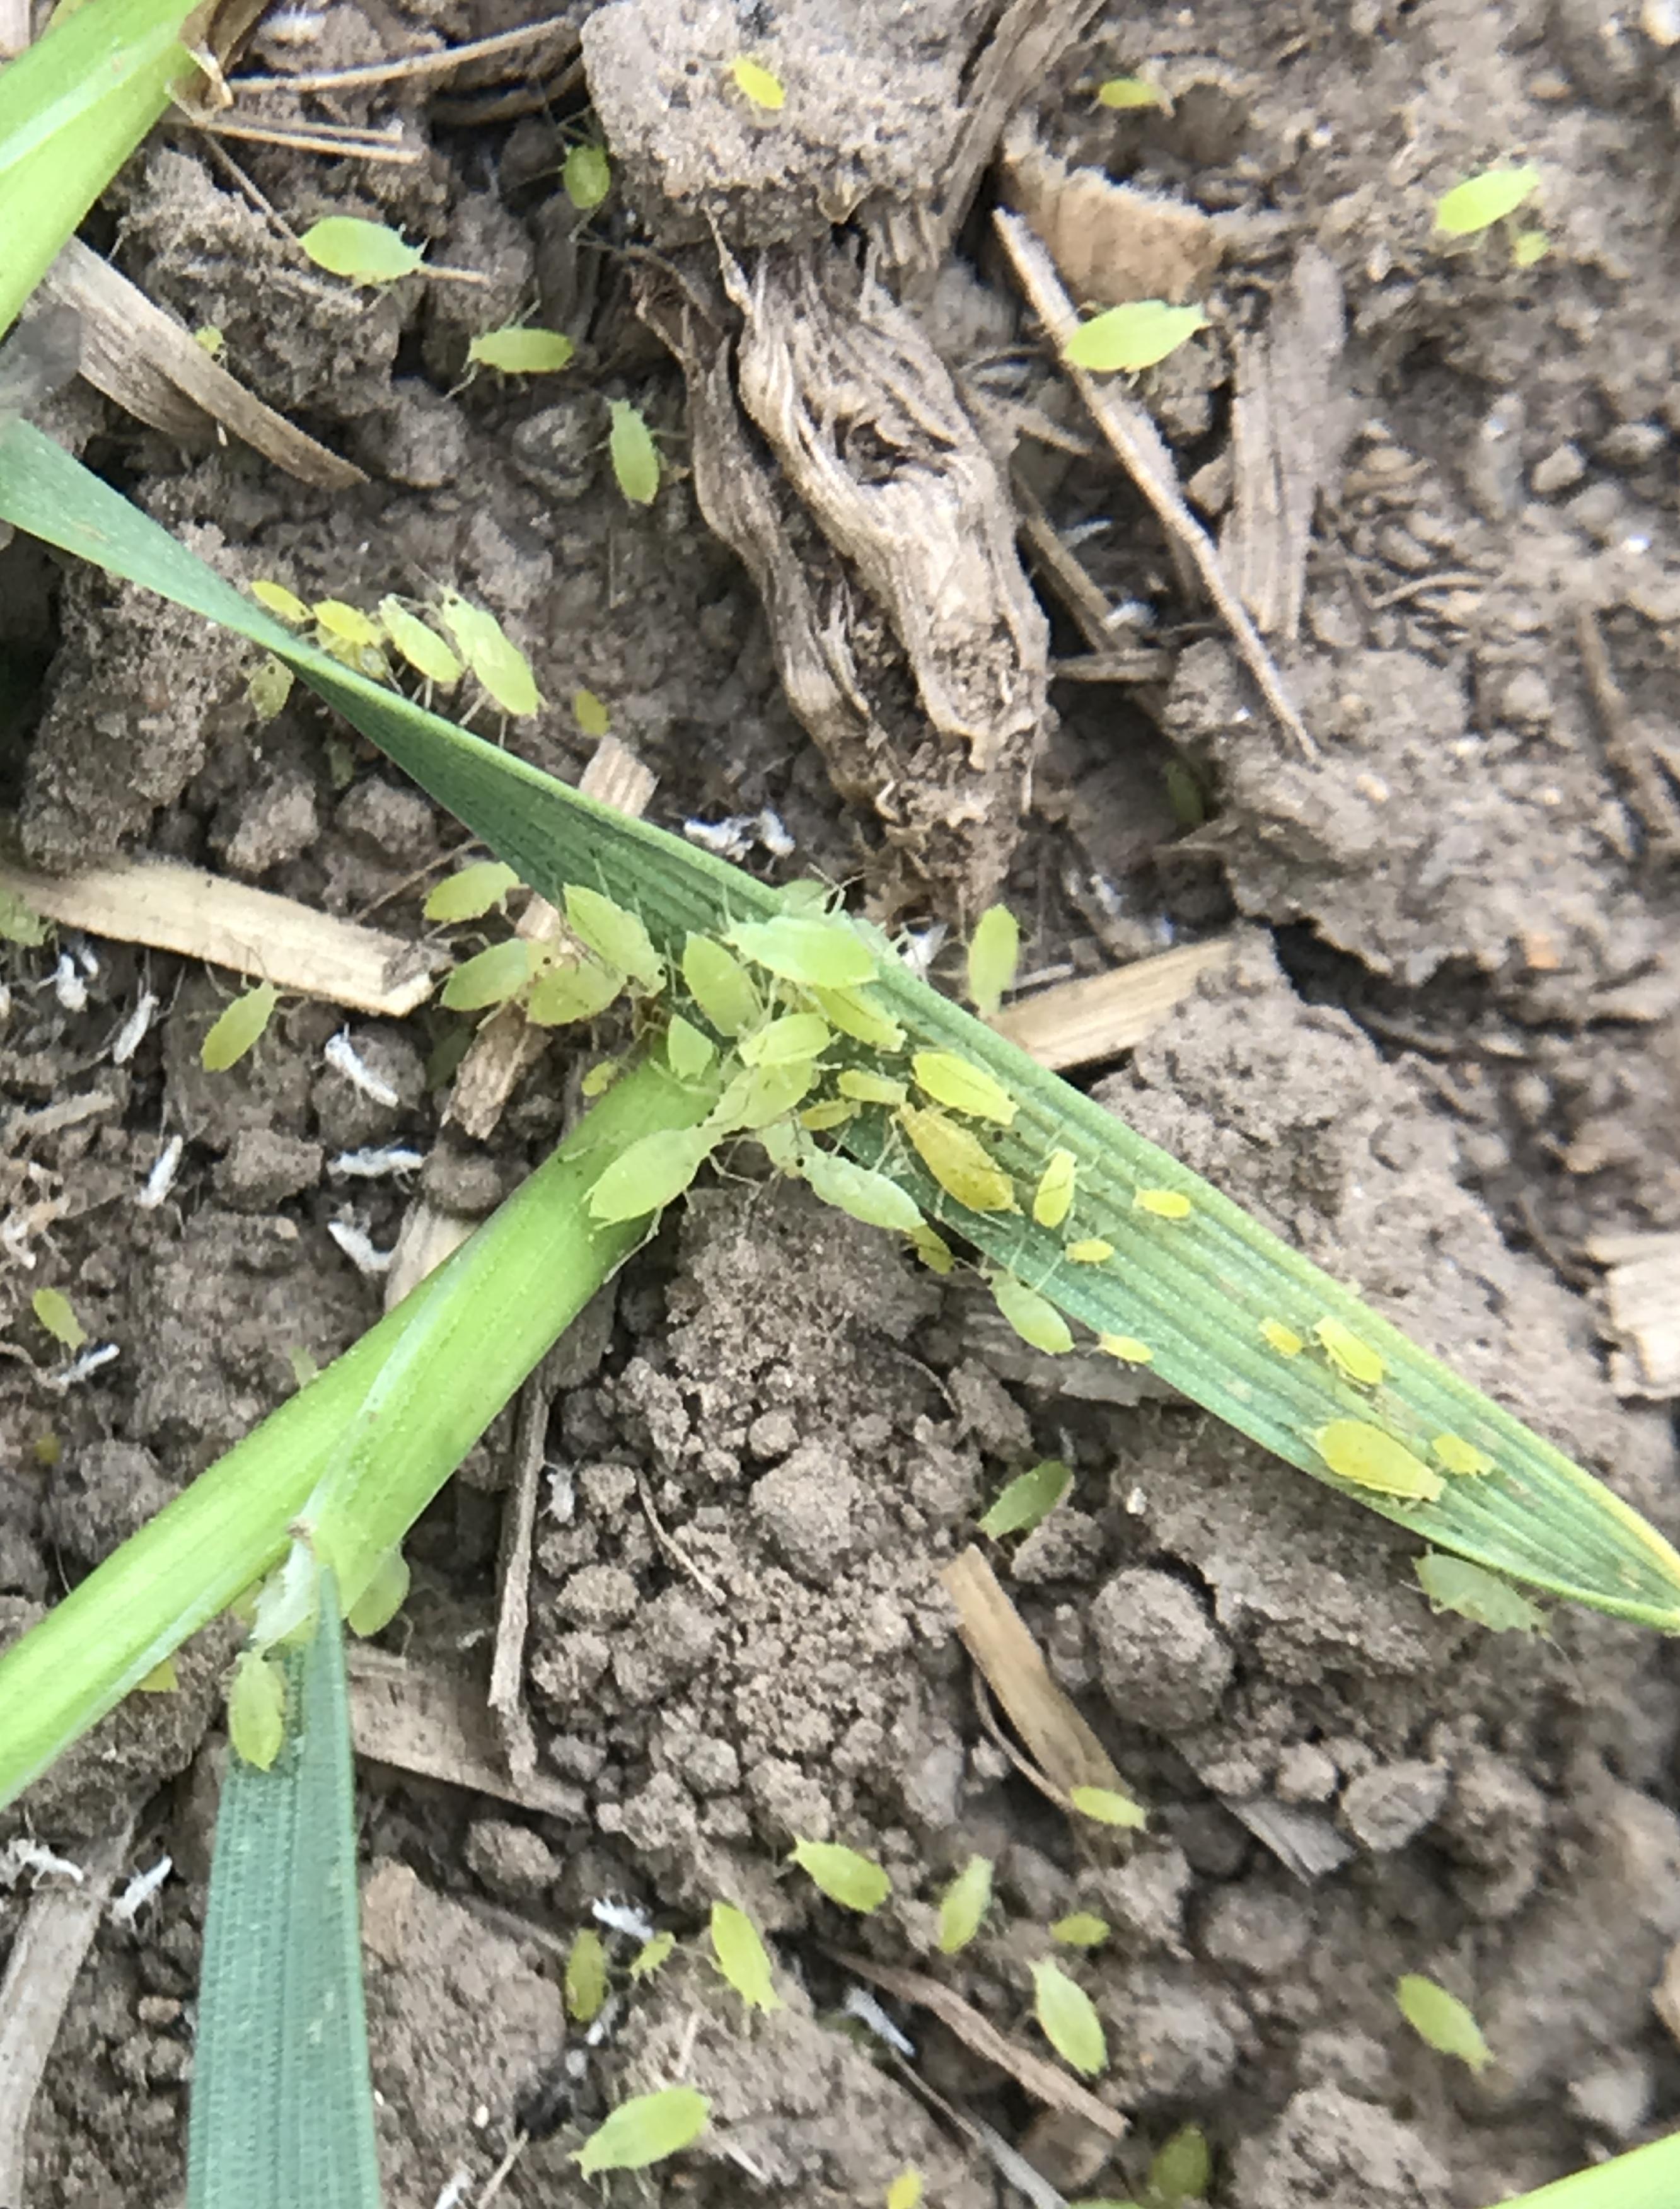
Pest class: cereal_grass_aphid